Tectonic burial

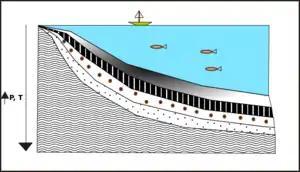
Sedimentary burial diagram

Sedimentary burial is more typical when thinking of burial processes. Sedimentary burial is the deposition of sediments on and area of interest such as a sedimentary basin, oceans, or other locations typically leading to Diagenesis.